Fort George Island

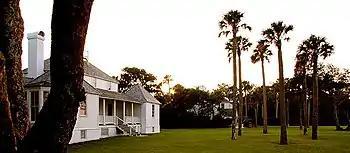
Main building on the Kingsley Plantation, front facing the water

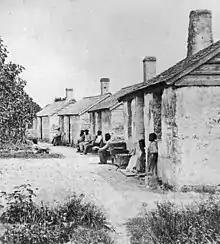
Kingsley Plantation tabby slave quarters. Note that in an African pattern, the buildings are in a semi-circle, with Kingsley's residence at the center of the circle.

Because the native villages were so large, Spaniards chose a nearby site for a mission to assist in Christianizing the natives. The Mission of San Juan del Puerto was started in the later sixteenth century and dominated the area until 1702, when it was destroyed by the English. The mission's location was near the Ribault Club, where there is a historical marker.